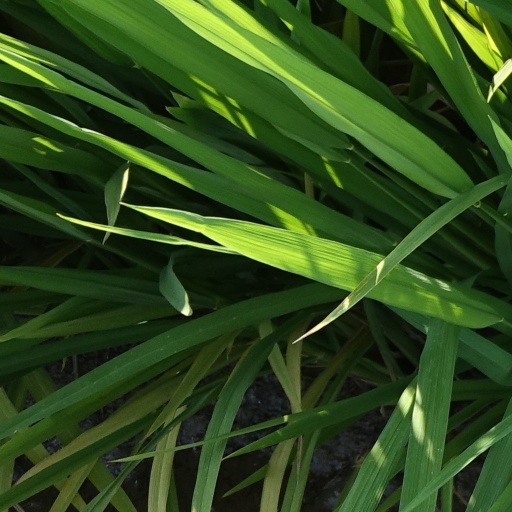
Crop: rice